Yale School of Medicine

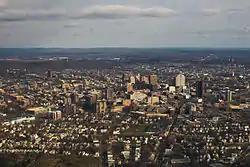
Yale's medical campus and The Hill neighborhood from the south

Yale School of Medicine educates future leaders in medicine and biomedical science. Since 1839, medical students have written a thesis based on original research, reflecting that the scientific process of investigation, observation, interpretation of data, and critical evaluation of literature are fundamental to the practice of medicine.